Southern Illinois University Carbondale

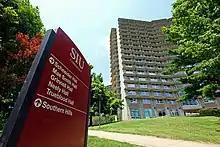
A view of Schneider Hall on East Campus

SIU's campus has been recognized for its natural beauty. The most striking natural feature of the university is Campus Lake, formerly Thompson Lake, which is a 40-acre spring lake at the southwest end of the campus. The lake has been closed to swimmers for several years due to health concerns, but remains open to canoes and kayaks. In addition to this, the lake is ringed by a 2-mile walking trail popular with joggers and a large frisbee golf course. At the center of the campus is Thompson Woods, an area of natural woodlands crisscrossed by walking paths. The Thompson Woods is a completely natural area which was given to the university as a gift from the eponymous Thompson family, which once owned the woods and surrounding campus areas.